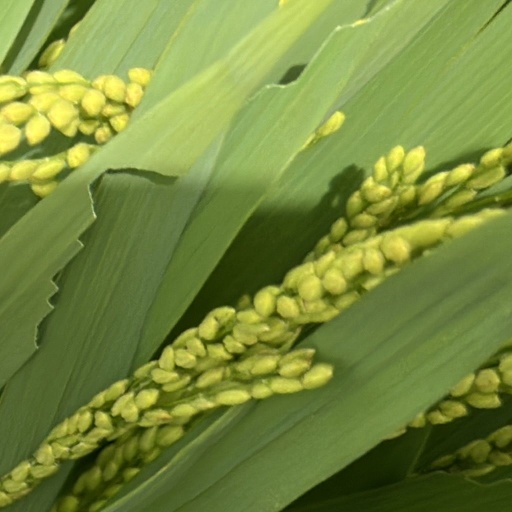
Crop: rice